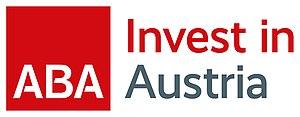
Austrian Business Agency – Österreichische Industrieansiedlungs- und WirtschaftswerbungsgmbH est l’agence de la République d’Autriche en faveur de l'implantation des entreprises sur son territoire. L'organisme est responsable de la prospection et du suivi des entreprises étrangères souhaitant créer une filiale en Autriche. ABA fournit des informations sur l'Autriche en tant que pôle économique et conseille les investisseurs internationaux sur les questions liées au site d'implantation. L’agence a été créée en 1982 par l’ÖBAG sous le nom d’ICD Austria pour être rebaptisée Austrian Business Agency en 1995. À l’occasion de son 25ᵉ anniversaire en 2007, ABA a modifié son Corporate Design et utilise désormais, au lieu d’Austrian Business Agency, le nom d’ABA–Invest in Austria qui exprime mieux la mission de l’entreprise. ABA–Invest in Austria emploie 25 personnes en Autriche.